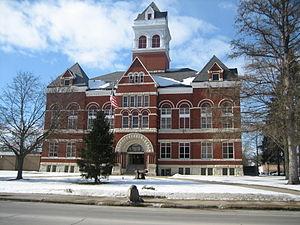
Oregon est le siège du comté d'Ogle, dans l'Illinois, aux États-Unis. La ville est incorporée le 23 octobre 1879. Lors du recensement de 2010, elle comptait une population de 3 721 habitants.